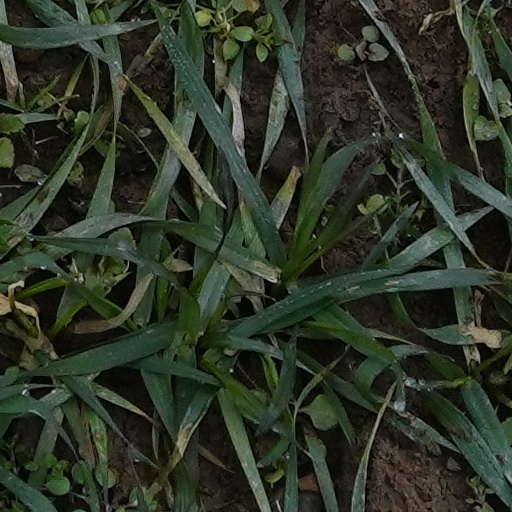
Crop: wheat